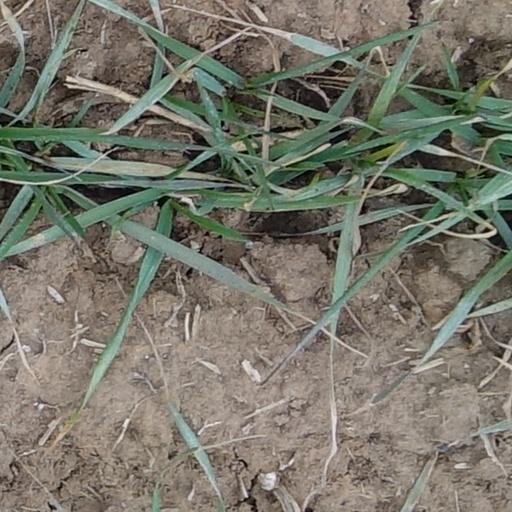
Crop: wheat